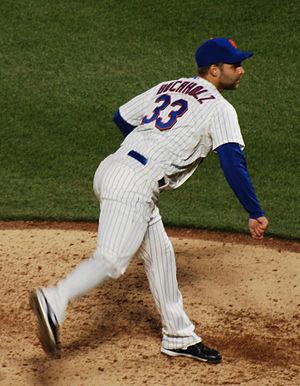
Taylor Buchholz est un lanceur de relève droitier de baseball qui évolue dans les Ligues majeures de baseball de 2006 à 2011.